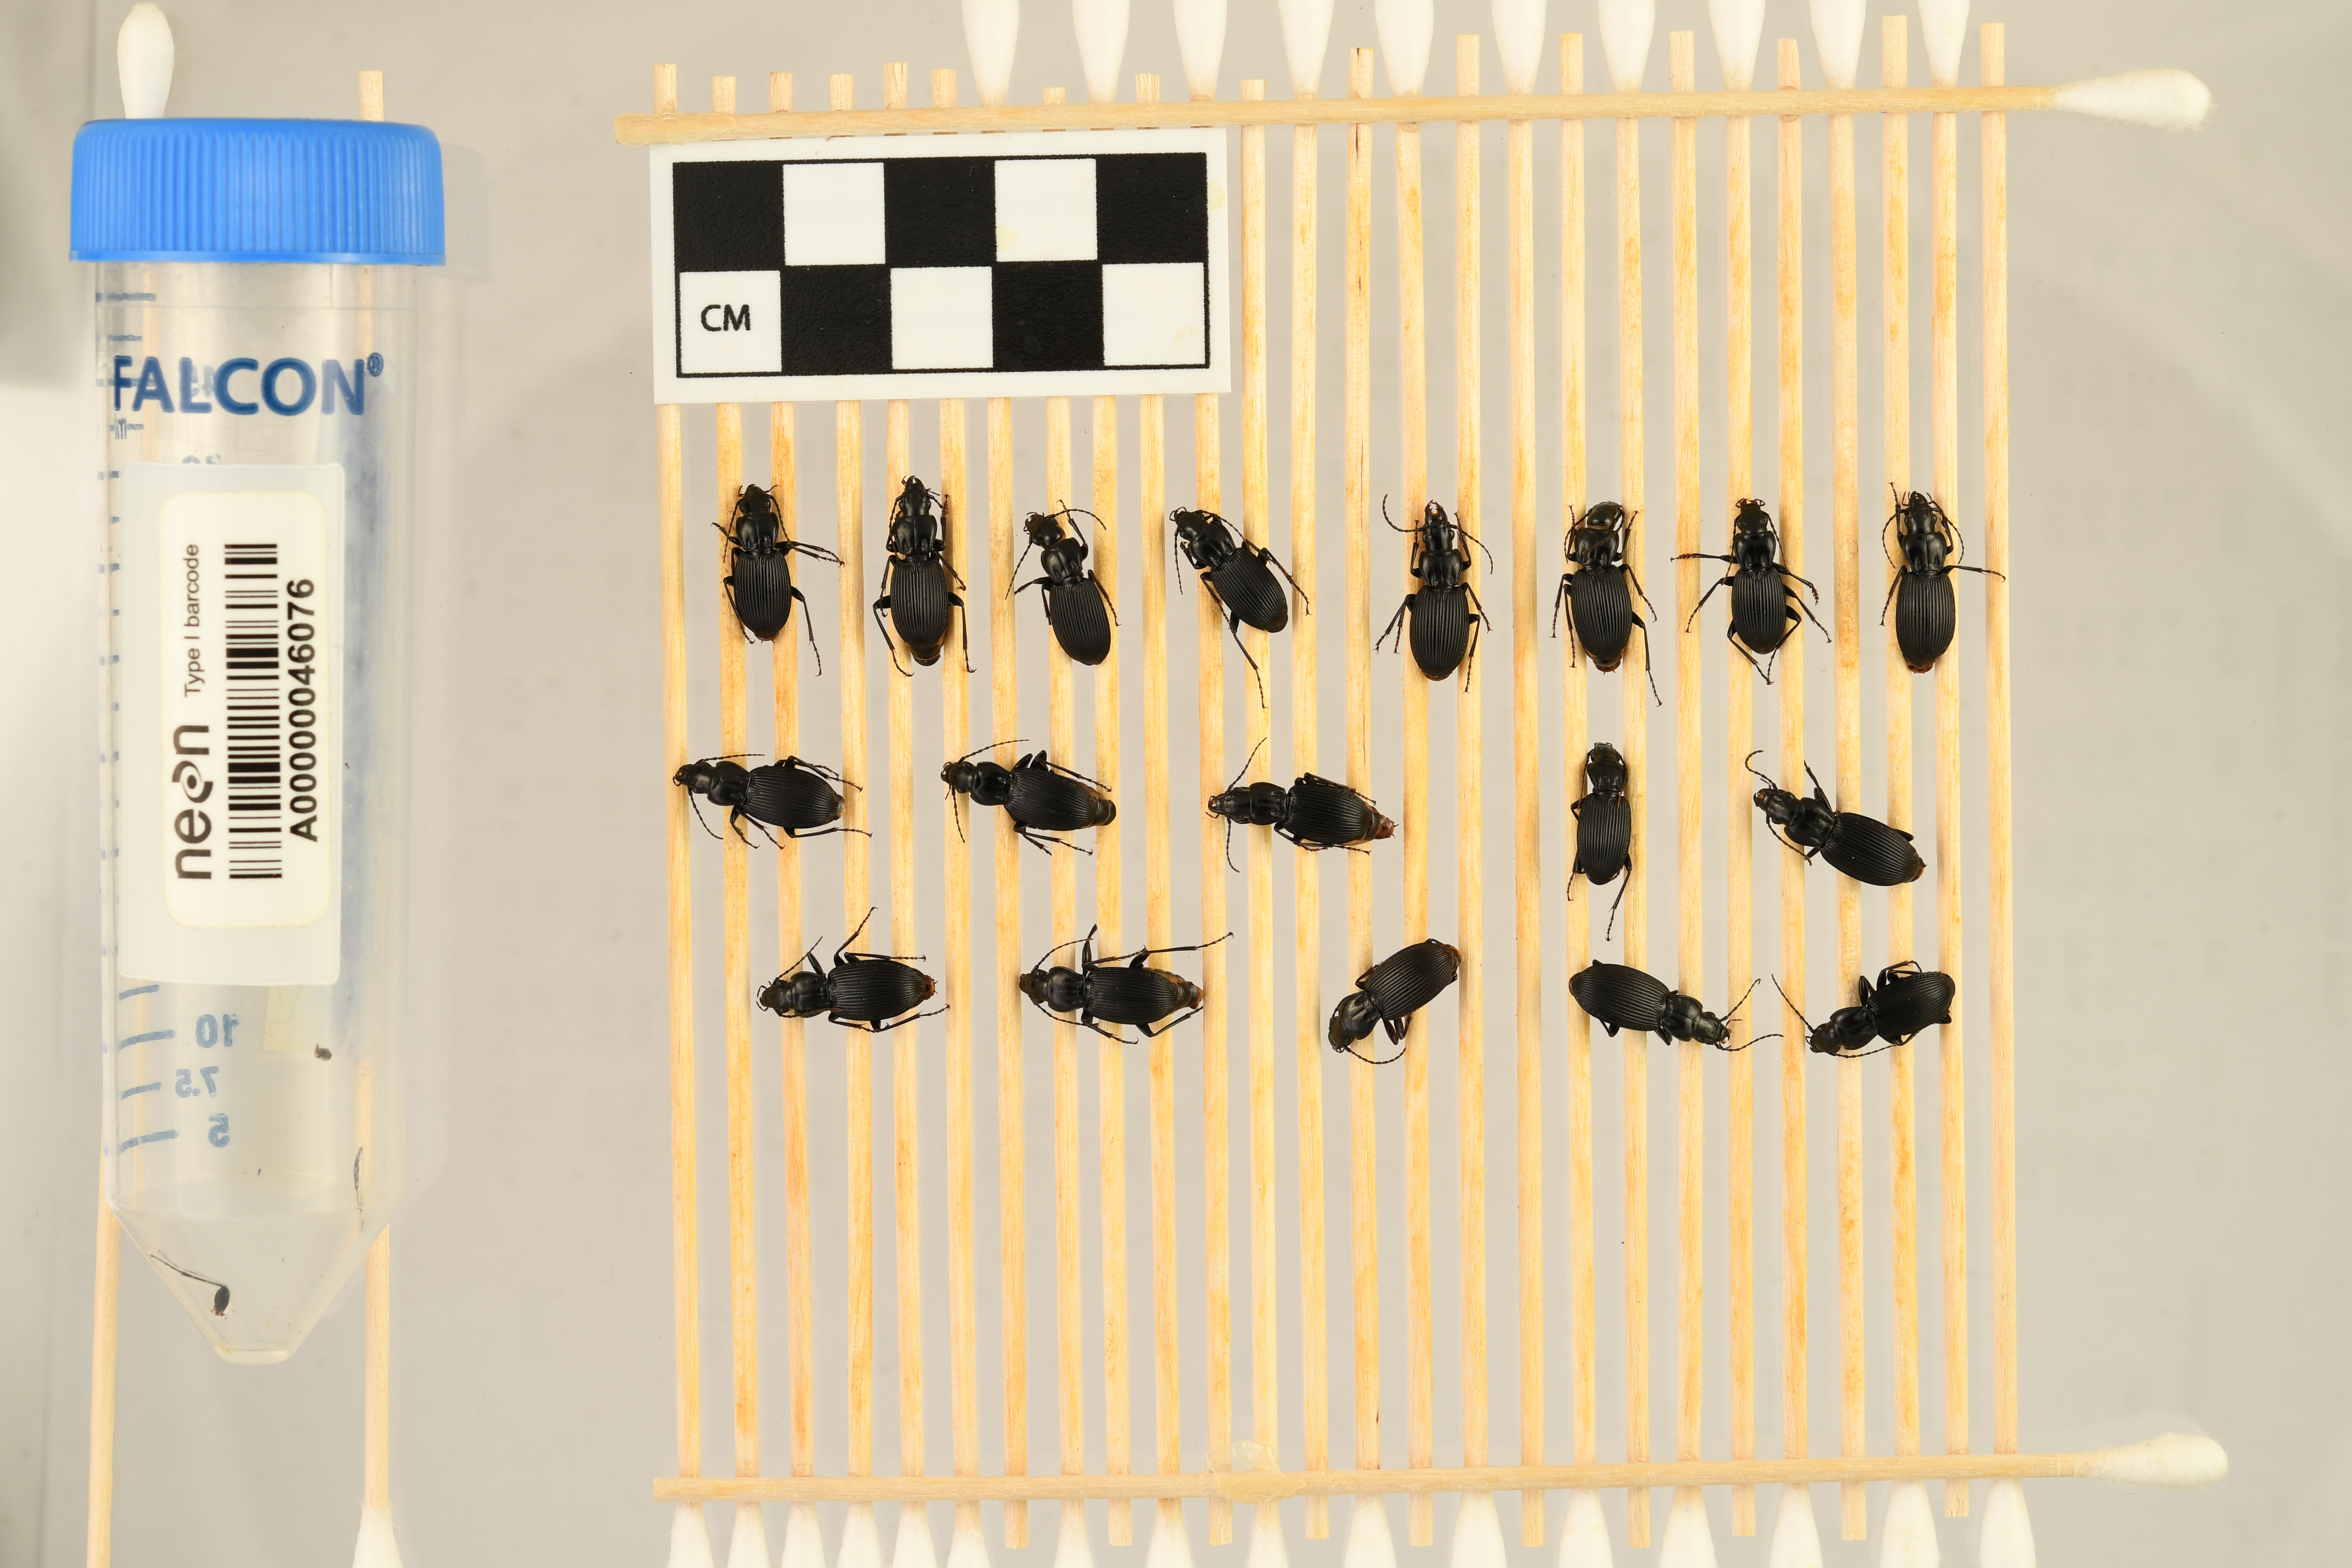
Pterostichus lachrymosus — Mountain Lake Biological Station NEON, plot MLBS_011. Beetle 1, ElytraLength: 0.7997 cm (lying flat: Yes)

Pterostichus lachrymosus — Mountain Lake Biological Station NEON, plot MLBS_011. Beetle 1, ElytraWidth: 0.4171 cm (lying flat: Yes)

Pterostichus lachrymosus — Mountain Lake Biological Station NEON, plot MLBS_011. Beetle 2, ElytraLength: 0.8453 cm (lying flat: Yes)

Pterostichus lachrymosus — Mountain Lake Biological Station NEON, plot MLBS_011. Beetle 2, ElytraWidth: 0.4388 cm (lying flat: Yes)

Pterostichus lachrymosus — Mountain Lake Biological Station NEON, plot MLBS_011. Beetle 3, ElytraLength: 0.8102 cm (lying flat: No)

Pterostichus lachrymosus — Mountain Lake Biological Station NEON, plot MLBS_011. Beetle 3, ElytraWidth: 0.412 cm (lying flat: No)

Pterostichus lachrymosus — Mountain Lake Biological Station NEON, plot MLBS_011. Beetle 4, ElytraLength: 0.8043 cm (lying flat: Yes)

Pterostichus lachrymosus — Mountain Lake Biological Station NEON, plot MLBS_011. Beetle 4, ElytraWidth: 0.4302 cm (lying flat: Yes)

Pterostichus lachrymosus — Mountain Lake Biological Station NEON, plot MLBS_011. Beetle 5, ElytraLength: 0.8438 cm (lying flat: Yes)

Pterostichus lachrymosus — Mountain Lake Biological Station NEON, plot MLBS_011. Beetle 5, ElytraWidth: 0.4283 cm (lying flat: Yes)

Pterostichus lachrymosus — Mountain Lake Biological Station NEON, plot MLBS_011. Beetle 6, ElytraLength: 0.8628 cm (lying flat: Yes)

Pterostichus lachrymosus — Mountain Lake Biological Station NEON, plot MLBS_011. Beetle 6, ElytraWidth: 0.4405 cm (lying flat: Yes)

Pterostichus lachrymosus — Mountain Lake Biological Station NEON, plot MLBS_011. Beetle 7, ElytraLength: 0.7997 cm (lying flat: Yes)

Pterostichus lachrymosus — Mountain Lake Biological Station NEON, plot MLBS_011. Beetle 7, ElytraWidth: 0.4275 cm (lying flat: Yes)

Pterostichus lachrymosus — Mountain Lake Biological Station NEON, plot MLBS_011. Beetle 8, ElytraLength: 0.854 cm (lying flat: Yes)

Pterostichus lachrymosus — Mountain Lake Biological Station NEON, plot MLBS_011. Beetle 8, ElytraWidth: 0.4157 cm (lying flat: Yes)

Pterostichus lachrymosus — Mountain Lake Biological Station NEON, plot MLBS_011. Beetle 9, ElytraLength: 0.8836 cm (lying flat: Yes)

Pterostichus lachrymosus — Mountain Lake Biological Station NEON, plot MLBS_011. Beetle 9, ElytraWidth: 0.412 cm (lying flat: Yes)

Pterostichus lachrymosus — Mountain Lake Biological Station NEON, plot MLBS_011. Beetle 10, ElytraLength: 0.8504 cm (lying flat: Yes)

Pterostichus lachrymosus — Mountain Lake Biological Station NEON, plot MLBS_011. Beetle 10, ElytraWidth: 0.4169 cm (lying flat: Yes)

Pterostichus lachrymosus — Mountain Lake Biological Station NEON, plot MLBS_011. Beetle 11, ElytraLength: 0.78 cm (lying flat: Yes)

Pterostichus lachrymosus — Mountain Lake Biological Station NEON, plot MLBS_011. Beetle 11, ElytraWidth: 0.4388 cm (lying flat: Yes)

Pterostichus lachrymosus — Mountain Lake Biological Station NEON, plot MLBS_011. Beetle 12, ElytraLength: 0.8128 cm (lying flat: Yes)

Pterostichus lachrymosus — Mountain Lake Biological Station NEON, plot MLBS_011. Beetle 12, ElytraWidth: 0.4171 cm (lying flat: Yes)

Pterostichus lachrymosus — Mountain Lake Biological Station NEON, plot MLBS_011. Beetle 13, ElytraLength: 0.875 cm (lying flat: Yes)

Pterostichus lachrymosus — Mountain Lake Biological Station NEON, plot MLBS_011. Beetle 13, ElytraWidth: 0.4623 cm (lying flat: Yes)

Pterostichus lachrymosus — Mountain Lake Biological Station NEON, plot MLBS_011. Beetle 14, ElytraLength: 0.8887 cm (lying flat: Yes)

Pterostichus lachrymosus — Mountain Lake Biological Station NEON, plot MLBS_011. Beetle 14, ElytraWidth: 0.4619 cm (lying flat: Yes)

Pterostichus lachrymosus — Mountain Lake Biological Station NEON, plot MLBS_011. Beetle 15, ElytraLength: 0.8438 cm (lying flat: Yes)

Pterostichus lachrymosus — Mountain Lake Biological Station NEON, plot MLBS_011. Beetle 15, ElytraWidth: 0.4388 cm (lying flat: Yes)

Pterostichus lachrymosus — Mountain Lake Biological Station NEON, plot MLBS_011. Beetle 16, ElytraLength: 0.829 cm (lying flat: Yes)

Pterostichus lachrymosus — Mountain Lake Biological Station NEON, plot MLBS_011. Beetle 16, ElytraWidth: 0.474 cm (lying flat: Yes)

Pterostichus lachrymosus — Mountain Lake Biological Station NEON, plot MLBS_011. Beetle 17, ElytraLength: 0.9029 cm (lying flat: No)

Pterostichus lachrymosus — Mountain Lake Biological Station NEON, plot MLBS_011. Beetle 17, ElytraWidth: 0.4415 cm (lying flat: No)

Pterostichus lachrymosus — Mountain Lake Biological Station NEON, plot MLBS_011. Beetle 18, ElytraLength: 0.8248 cm (lying flat: Yes)

Pterostichus lachrymosus — Mountain Lake Biological Station NEON, plot MLBS_011. Beetle 18, ElytraWidth: 0.384 cm (lying flat: Yes)

Pterostichus lachrymosus — Mountain Lake Biological Station NEON, plot MLBS_011. Beetle 1, ElytraLength: 0.7115 cm (lying flat: Yes)

Pterostichus lachrymosus — Mountain Lake Biological Station NEON, plot MLBS_011. Beetle 1, ElytraWidth: 0.3918 cm (lying flat: Yes)

Pterostichus lachrymosus — Mountain Lake Biological Station NEON, plot MLBS_011. Beetle 2, ElytraLength: 0.763 cm (lying flat: Yes)

Pterostichus lachrymosus — Mountain Lake Biological Station NEON, plot MLBS_011. Beetle 2, ElytraWidth: 0.4124 cm (lying flat: Yes)

Pterostichus lachrymosus — Mountain Lake Biological Station NEON, plot MLBS_011. Beetle 3, ElytraLength: 0.7325 cm (lying flat: Yes)

Pterostichus lachrymosus — Mountain Lake Biological Station NEON, plot MLBS_011. Beetle 3, ElytraWidth: 0.3902 cm (lying flat: Yes)

Pterostichus lachrymosus — Mountain Lake Biological Station NEON, plot MLBS_011. Beetle 4, ElytraLength: 0.739 cm (lying flat: Yes)

Pterostichus lachrymosus — Mountain Lake Biological Station NEON, plot MLBS_011. Beetle 4, ElytraWidth: 0.367 cm (lying flat: Yes)

Pterostichus lachrymosus — Mountain Lake Biological Station NEON, plot MLBS_011. Beetle 5, ElytraLength: 0.7736 cm (lying flat: Yes)

Pterostichus lachrymosus — Mountain Lake Biological Station NEON, plot MLBS_011. Beetle 5, ElytraWidth: 0.3815 cm (lying flat: Yes)

Pterostichus lachrymosus — Mountain Lake Biological Station NEON, plot MLBS_011. Beetle 6, ElytraLength: 0.7901 cm (lying flat: Yes)

Pterostichus lachrymosus — Mountain Lake Biological Station NEON, plot MLBS_011. Beetle 6, ElytraWidth: 0.395 cm (lying flat: Yes)

Pterostichus lachrymosus — Mountain Lake Biological Station NEON, plot MLBS_011. Beetle 7, ElytraLength: 0.7325 cm (lying flat: Yes)

Pterostichus lachrymosus — Mountain Lake Biological Station NEON, plot MLBS_011. Beetle 7, ElytraWidth: 0.3712 cm (lying flat: Yes)

Pterostichus lachrymosus — Mountain Lake Biological Station NEON, plot MLBS_011. Beetle 8, ElytraLength: 0.7422 cm (lying flat: Yes)

Pterostichus lachrymosus — Mountain Lake Biological Station NEON, plot MLBS_011. Beetle 8, ElytraWidth: 0.4123 cm (lying flat: Yes)

Pterostichus lachrymosus — Mountain Lake Biological Station NEON, plot MLBS_011. Beetle 9, ElytraLength: 0.8106 cm (lying flat: Yes)

Pterostichus lachrymosus — Mountain Lake Biological Station NEON, plot MLBS_011. Beetle 9, ElytraWidth: 0.3965 cm (lying flat: Yes)

Pterostichus lachrymosus — Mountain Lake Biological Station NEON, plot MLBS_011. Beetle 10, ElytraLength: 0.7675 cm (lying flat: Yes)

Pterostichus lachrymosus — Mountain Lake Biological Station NEON, plot MLBS_011. Beetle 10, ElytraWidth: 0.4271 cm (lying flat: Yes)

Pterostichus lachrymosus — Mountain Lake Biological Station NEON, plot MLBS_011. Beetle 11, ElytraLength: 0.7117 cm (lying flat: Yes)

Pterostichus lachrymosus — Mountain Lake Biological Station NEON, plot MLBS_011. Beetle 11, ElytraWidth: 0.4155 cm (lying flat: Yes)

Pterostichus lachrymosus — Mountain Lake Biological Station NEON, plot MLBS_011. Beetle 12, ElytraLength: 0.755 cm (lying flat: Yes)

Pterostichus lachrymosus — Mountain Lake Biological Station NEON, plot MLBS_011. Beetle 12, ElytraWidth: 0.3819 cm (lying flat: Yes)

Pterostichus lachrymosus — Mountain Lake Biological Station NEON, plot MLBS_011. Beetle 13, ElytraLength: 0.8135 cm (lying flat: Yes)

Pterostichus lachrymosus — Mountain Lake Biological Station NEON, plot MLBS_011. Beetle 13, ElytraWidth: 0.4307 cm (lying flat: Yes)

Pterostichus lachrymosus — Mountain Lake Biological Station NEON, plot MLBS_011. Beetle 14, ElytraLength: 0.8262 cm (lying flat: Yes)

Pterostichus lachrymosus — Mountain Lake Biological Station NEON, plot MLBS_011. Beetle 14, ElytraWidth: 0.3929 cm (lying flat: Yes)